Kathleen Antonelli

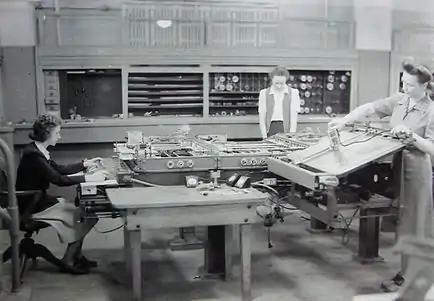
Kay McNulty, Alyse Snyder, and Sis Stump operate the differential analyser in the basement of the Moore School of Electrical Engineering, University of Pennsylvania, Philadelphia, Pennsylvania, c. 1942–1945.

A week or two after graduating, she saw a US Civil Service ad in "The Philadelphia Inquirer" looking for women with degrees in mathematics. During World War II, the US Army was hiring women to calculate bullet and missile trajectories at Ballistic Research Laboratory, which had been established at the Aberdeen Proving Ground in Aberdeen, Maryland, with staff from both the Aberdeen Proving Ground and the Moore School of Engineering at the University of Pennsylvania. She immediately called her two fellow math majors, Frances Bilas and Josephine Benson about the ad. Benson couldn't meet up with them, so Antonelli and Bilas met in Philadelphia one morning in June 1942 for an interview in a building on South Broad Street (likely the Union League of Philadelphia Building).